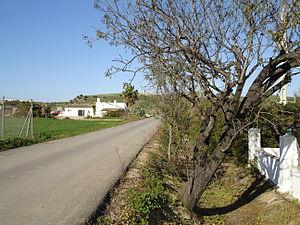
La Campiña de Jerez est l'une des six comarques de la province de Cadix, dans le sud de l'Espagne.